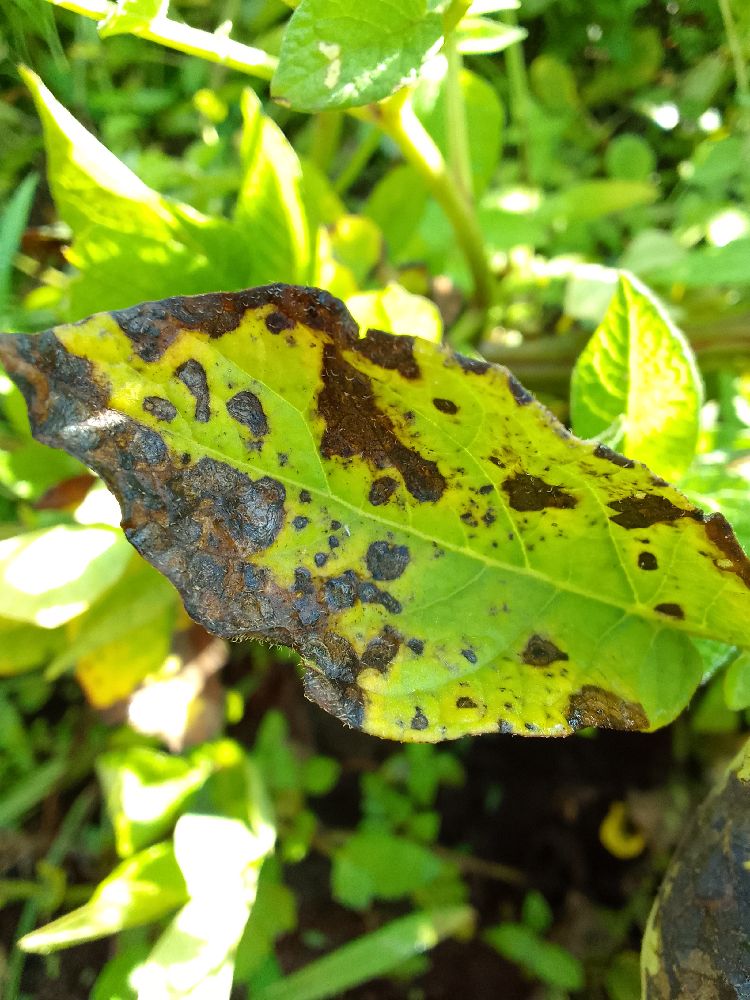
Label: Early blight